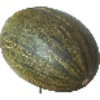
Label: Melon Piel de Sapo 1